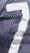
Number: 7